Scilloideae

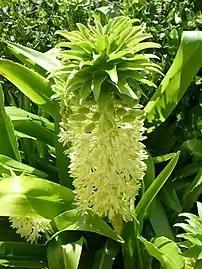
"Eucomis autumnalis"

Many members of the subfamily are popular garden plants, such as "Hyacinthus", "Muscari", "Scilla", "Puschkinia", "Hyacinthoides", and "Ornithogalum" (including those formerly placed in "Galtonia").